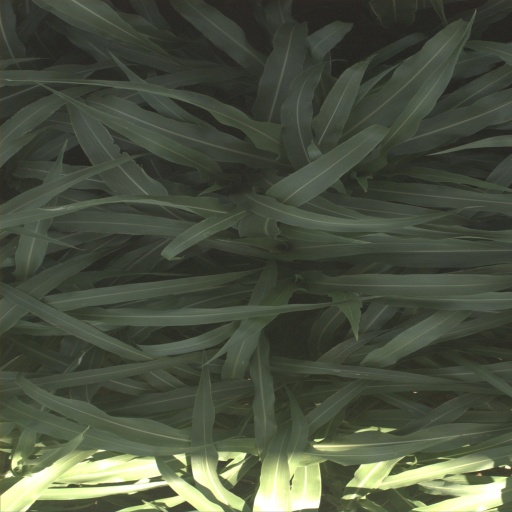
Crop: sorghum